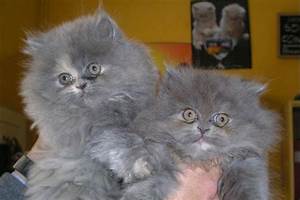
Label: cat